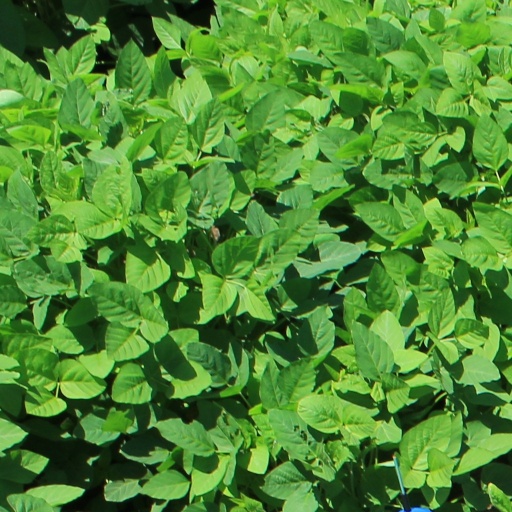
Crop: soybean